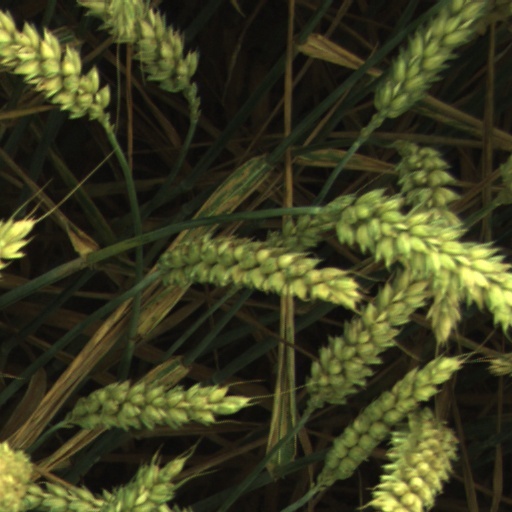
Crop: wheat